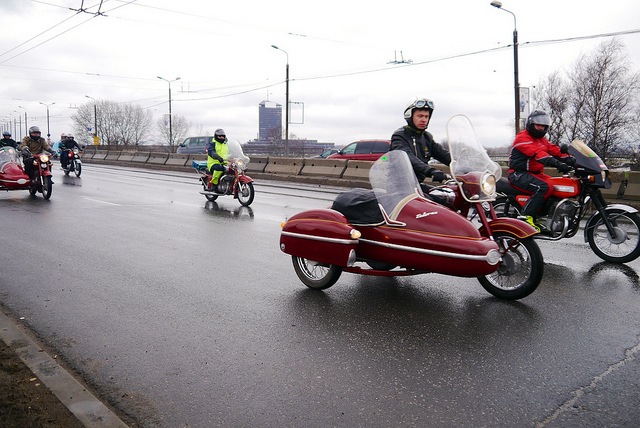
user: Given an image and a question. Answer the question in a short answer. Question: What country popularized these motorized vehicles? Short Answer:
assistant: germany